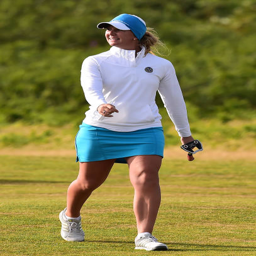
person looks on during day .